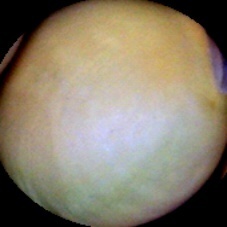
Label: Immature